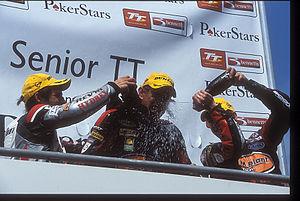
Guy Martin est un sportif polyvalent anglais, principalement pilote moto. À titre professionnel, il est mécanicien poids lourd. Bien qu'ayant participé à de nombreuses compétitions sur circuit, il s'est principalement fait connaître lors de compétitions de courses sur route.